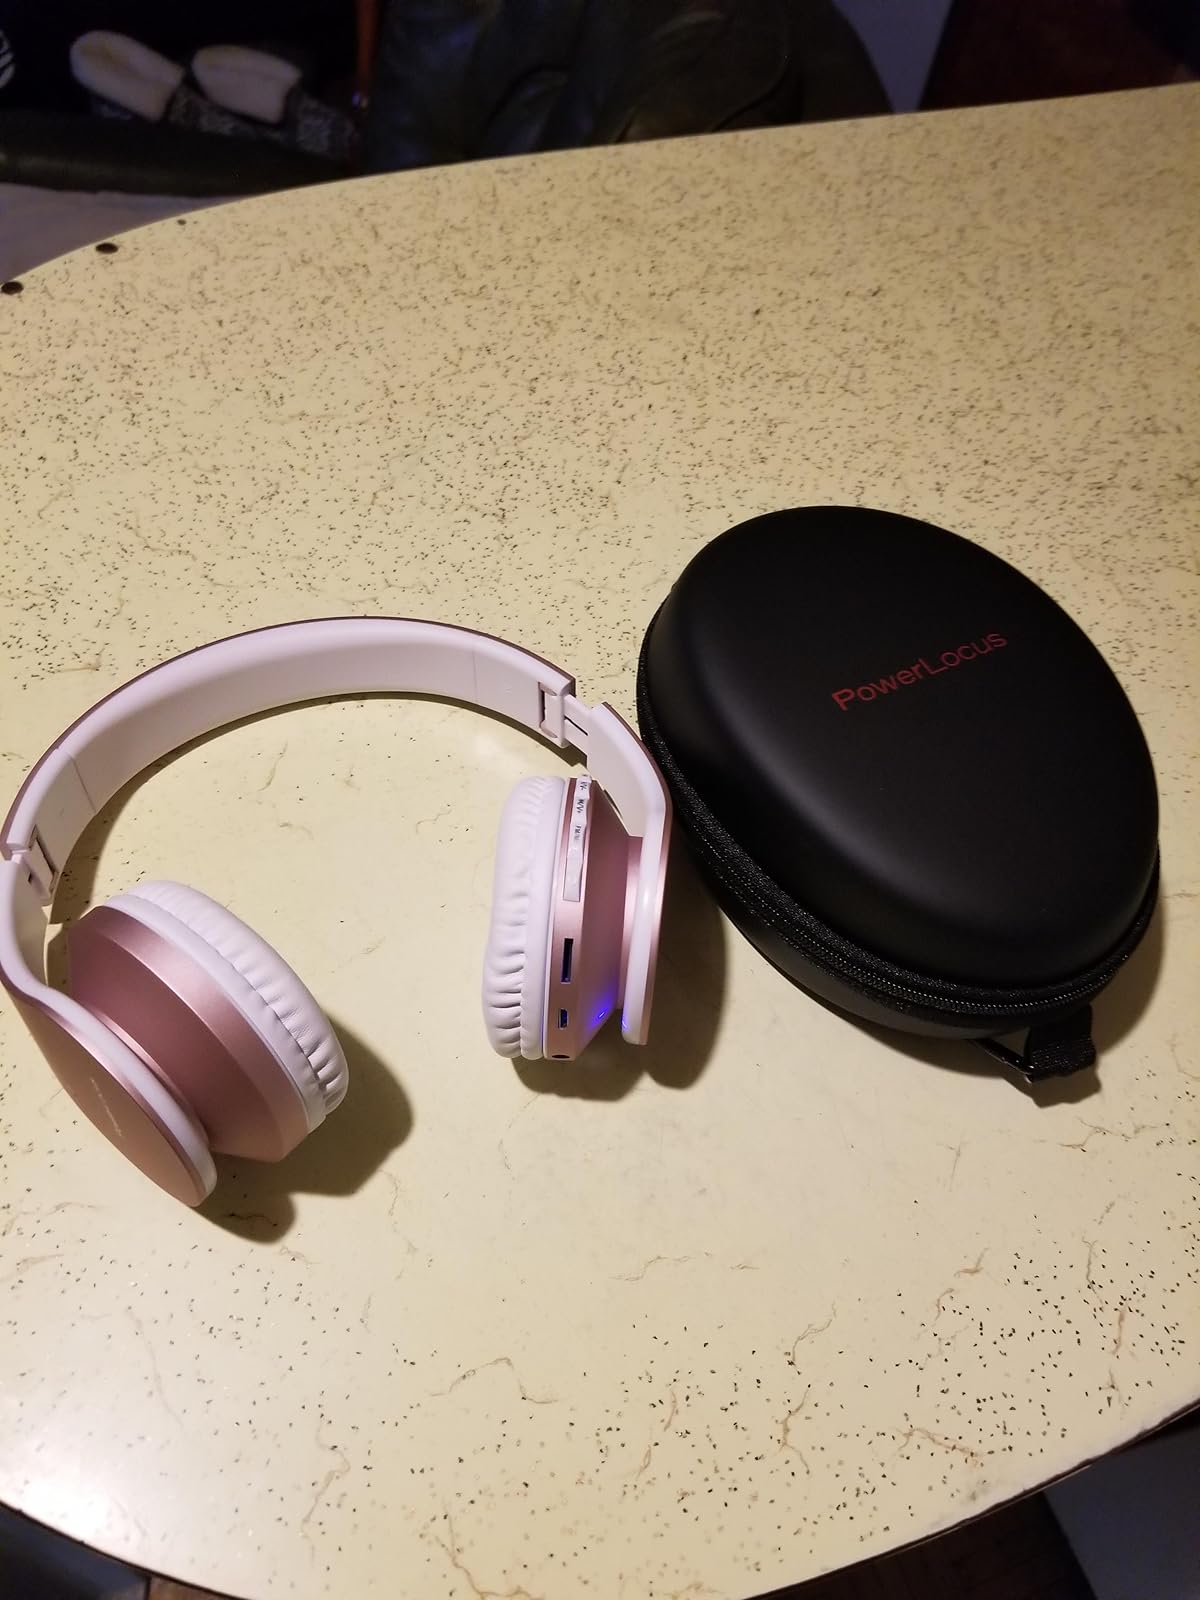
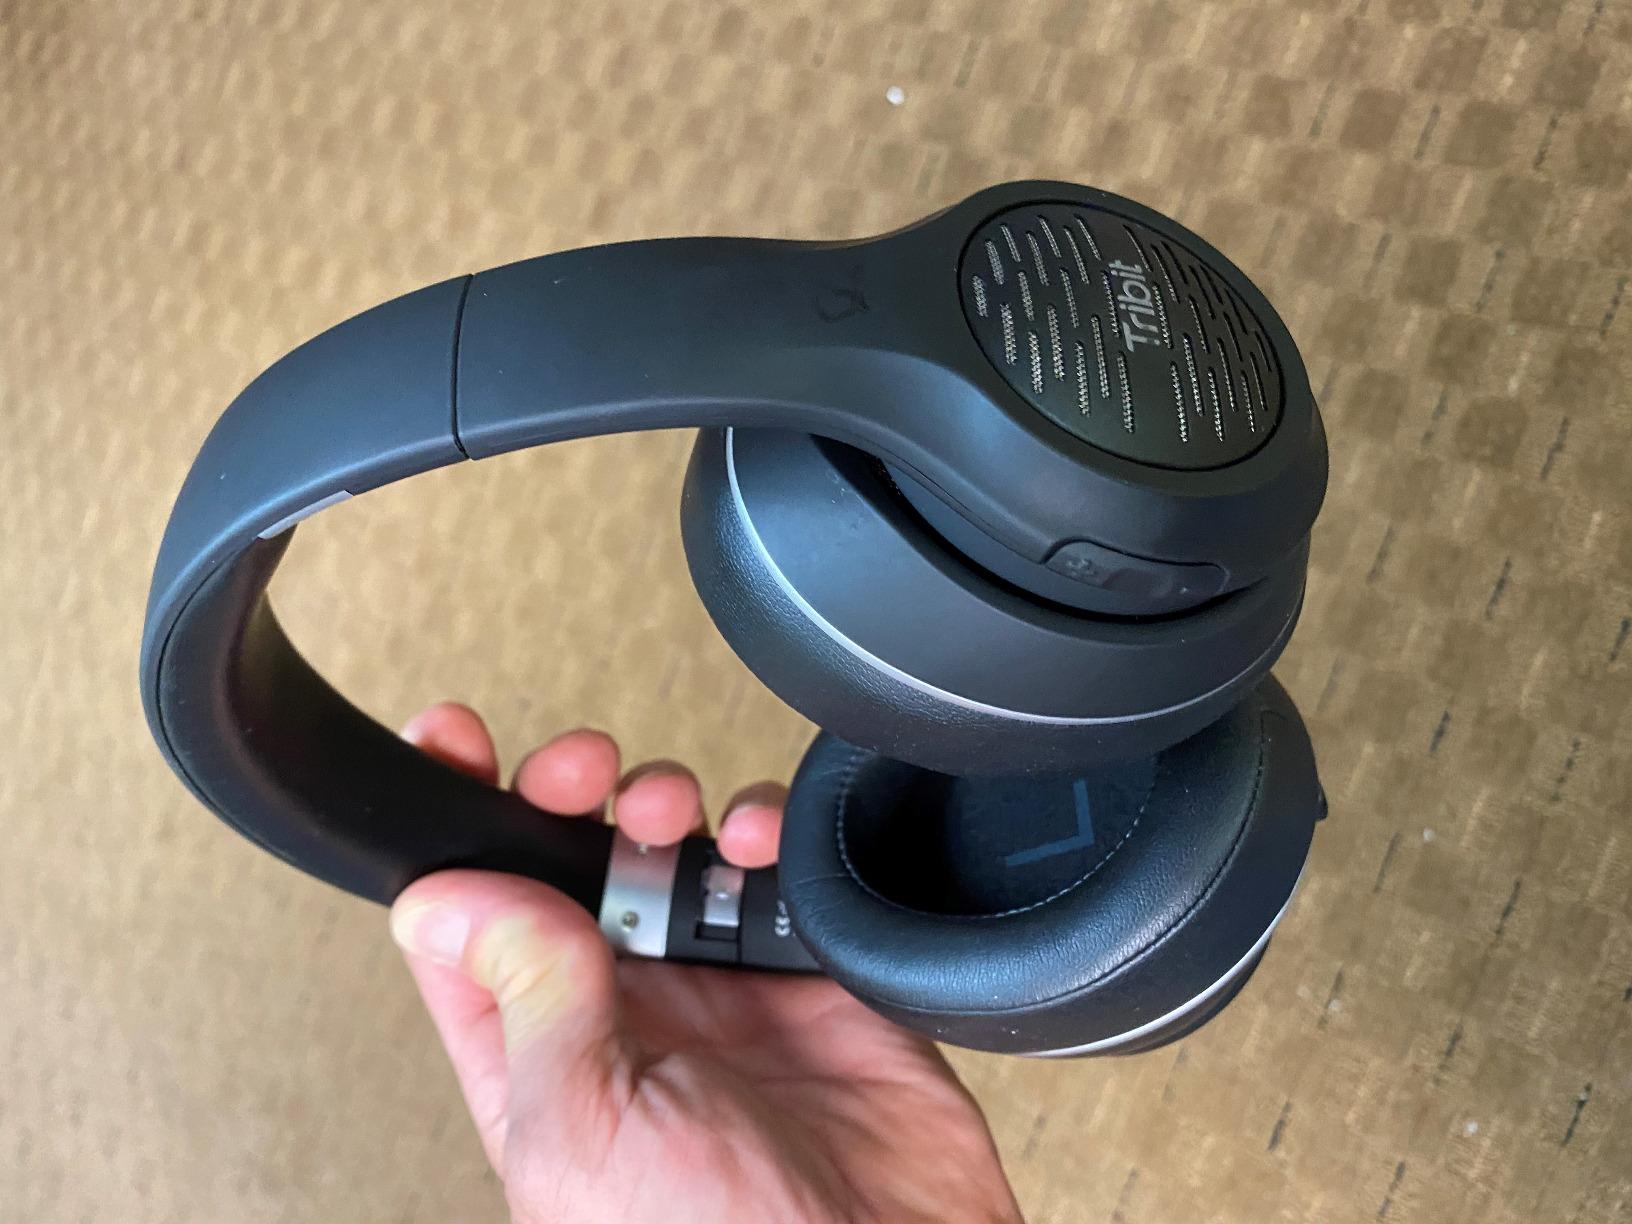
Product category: headphones
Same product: no